Capital of the Philippines

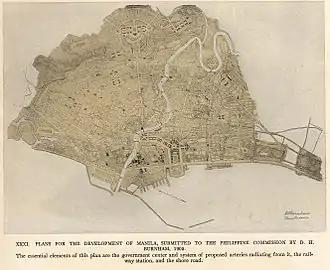
Burnham Plan of Manila

When the Americans came they decided that Intramuros was not big enough, nor appropriate for their new colony. They called in the famous architect and planner, Daniel Burnham, one of the proponents of City Beautiful movement, to design the new capital. This he did in grand fashion using Washington D.C. as a model. The national civic center was placed outside the old walls in the open field called Bagumbayan. Burnham planned a large capitol building surrounded by supporting government offices in a formal setting that was close to a mirror image of Washington's. The National Mall is now our Luneta, or Rizal Park. Only the Agriculture and Finance Buildings were built of the original civic group. The National Library was also built in the 1920s but turned into the Legislative Building in lieu of the Capitol that could not get built because of budgetary cuts. Governor General Francis Burton Harrison used funds intended for the Burnham Plan to build an Executive Building in Malacañang Palace. Improvement proposed by Burnham includes waterfront parks and parkways; the city's street system; construction of buildings, waterways, and summer resorts.